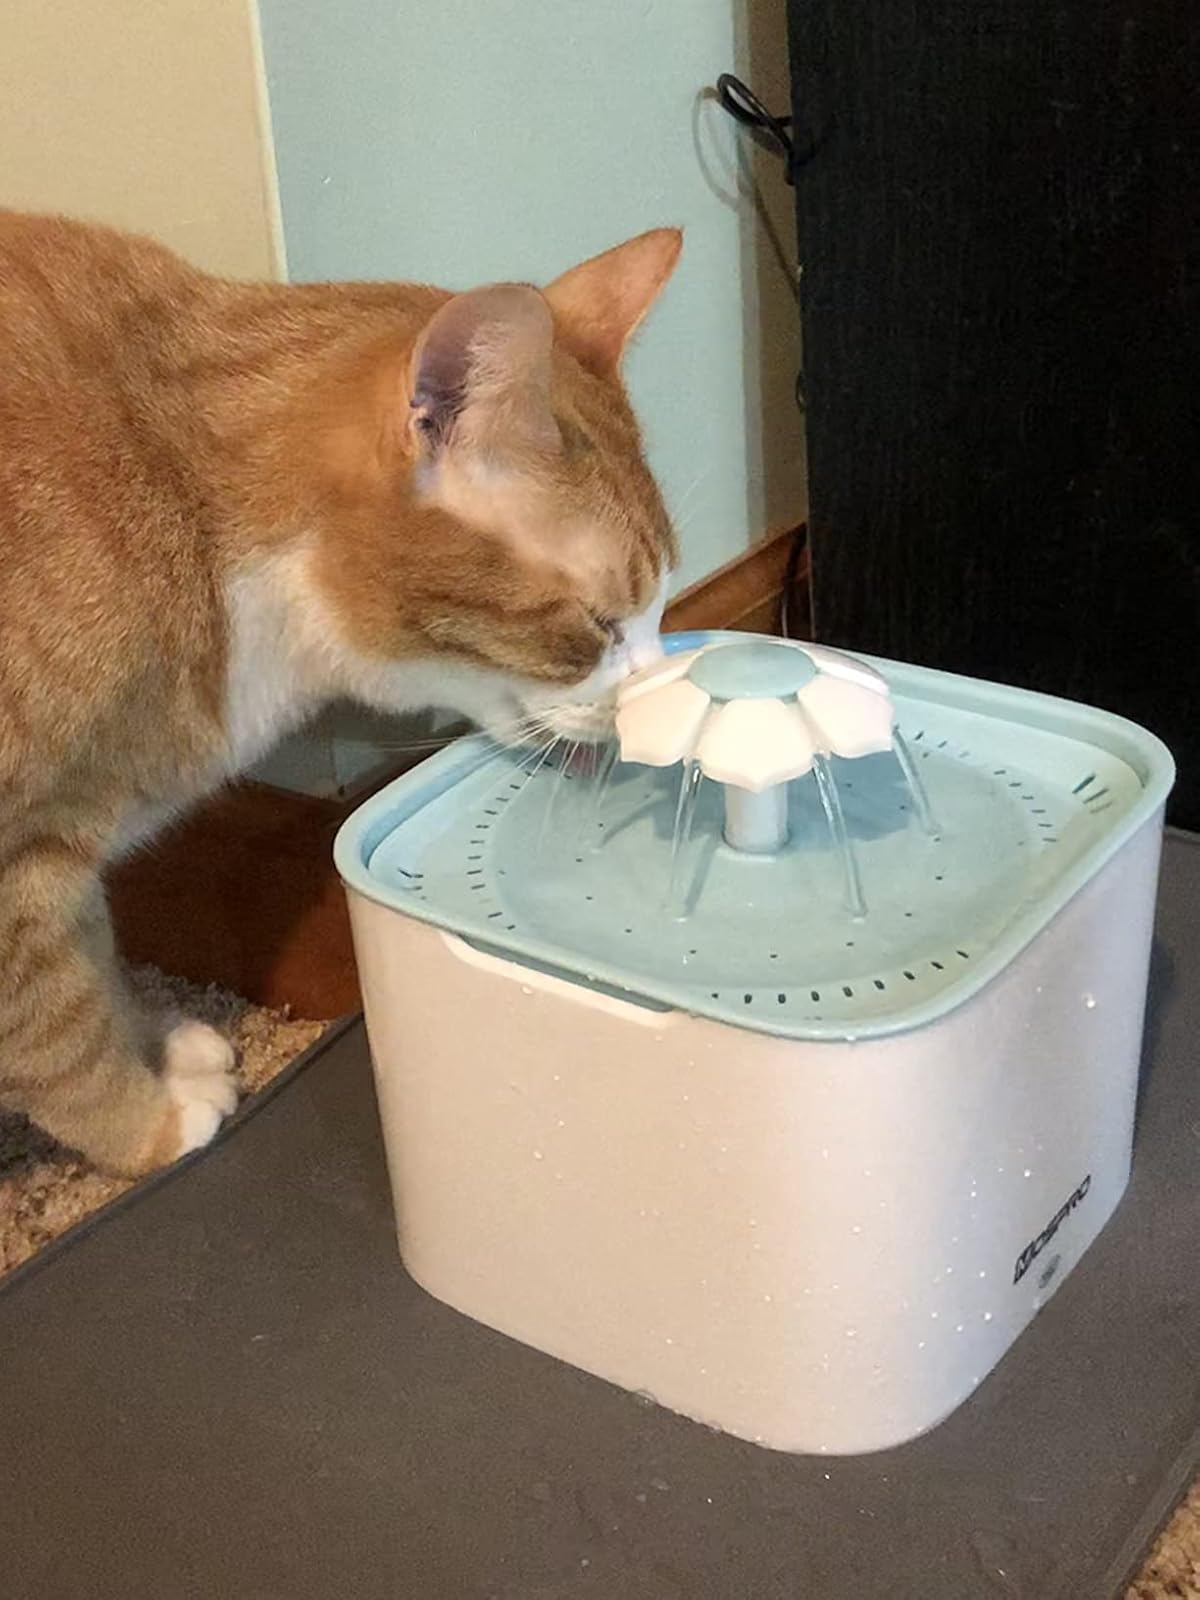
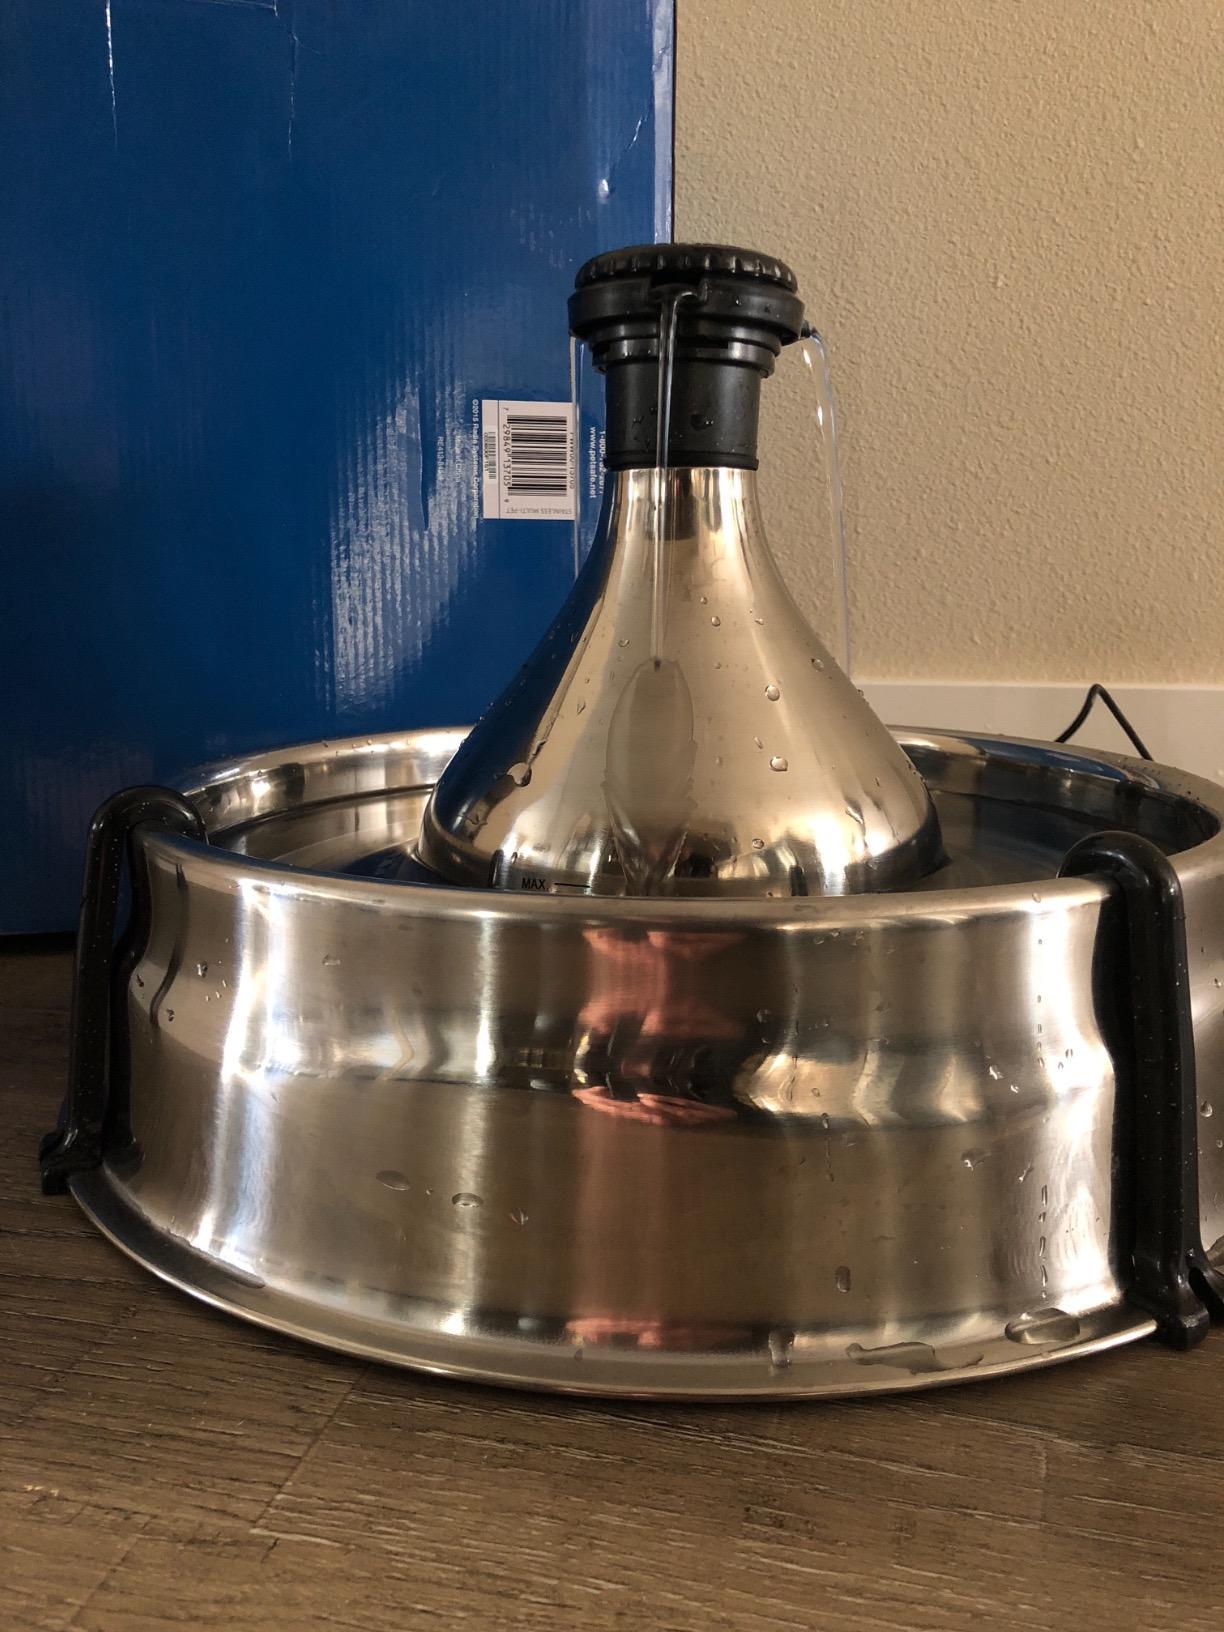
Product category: items_bowl
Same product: no